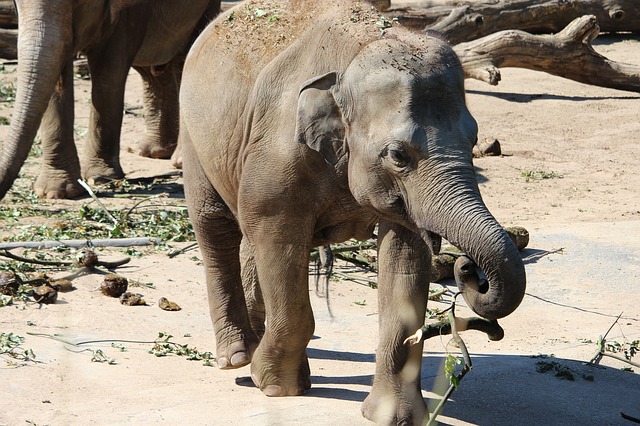
Label: elephant